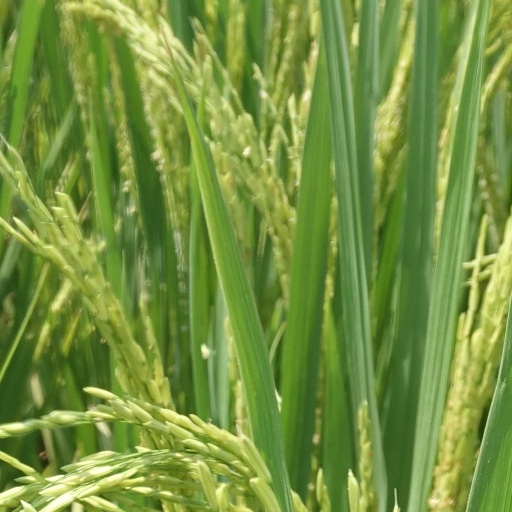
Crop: rice